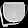
Label: Bag